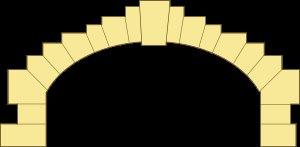
Le bandeau d’une voûte de pont en maçonnerie est la surface vue des extrémités de la voûte. C'est une sorte de plate-bande curviligne, comprise entre l'intrados et un extrados souvent fictif.